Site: brandenburg
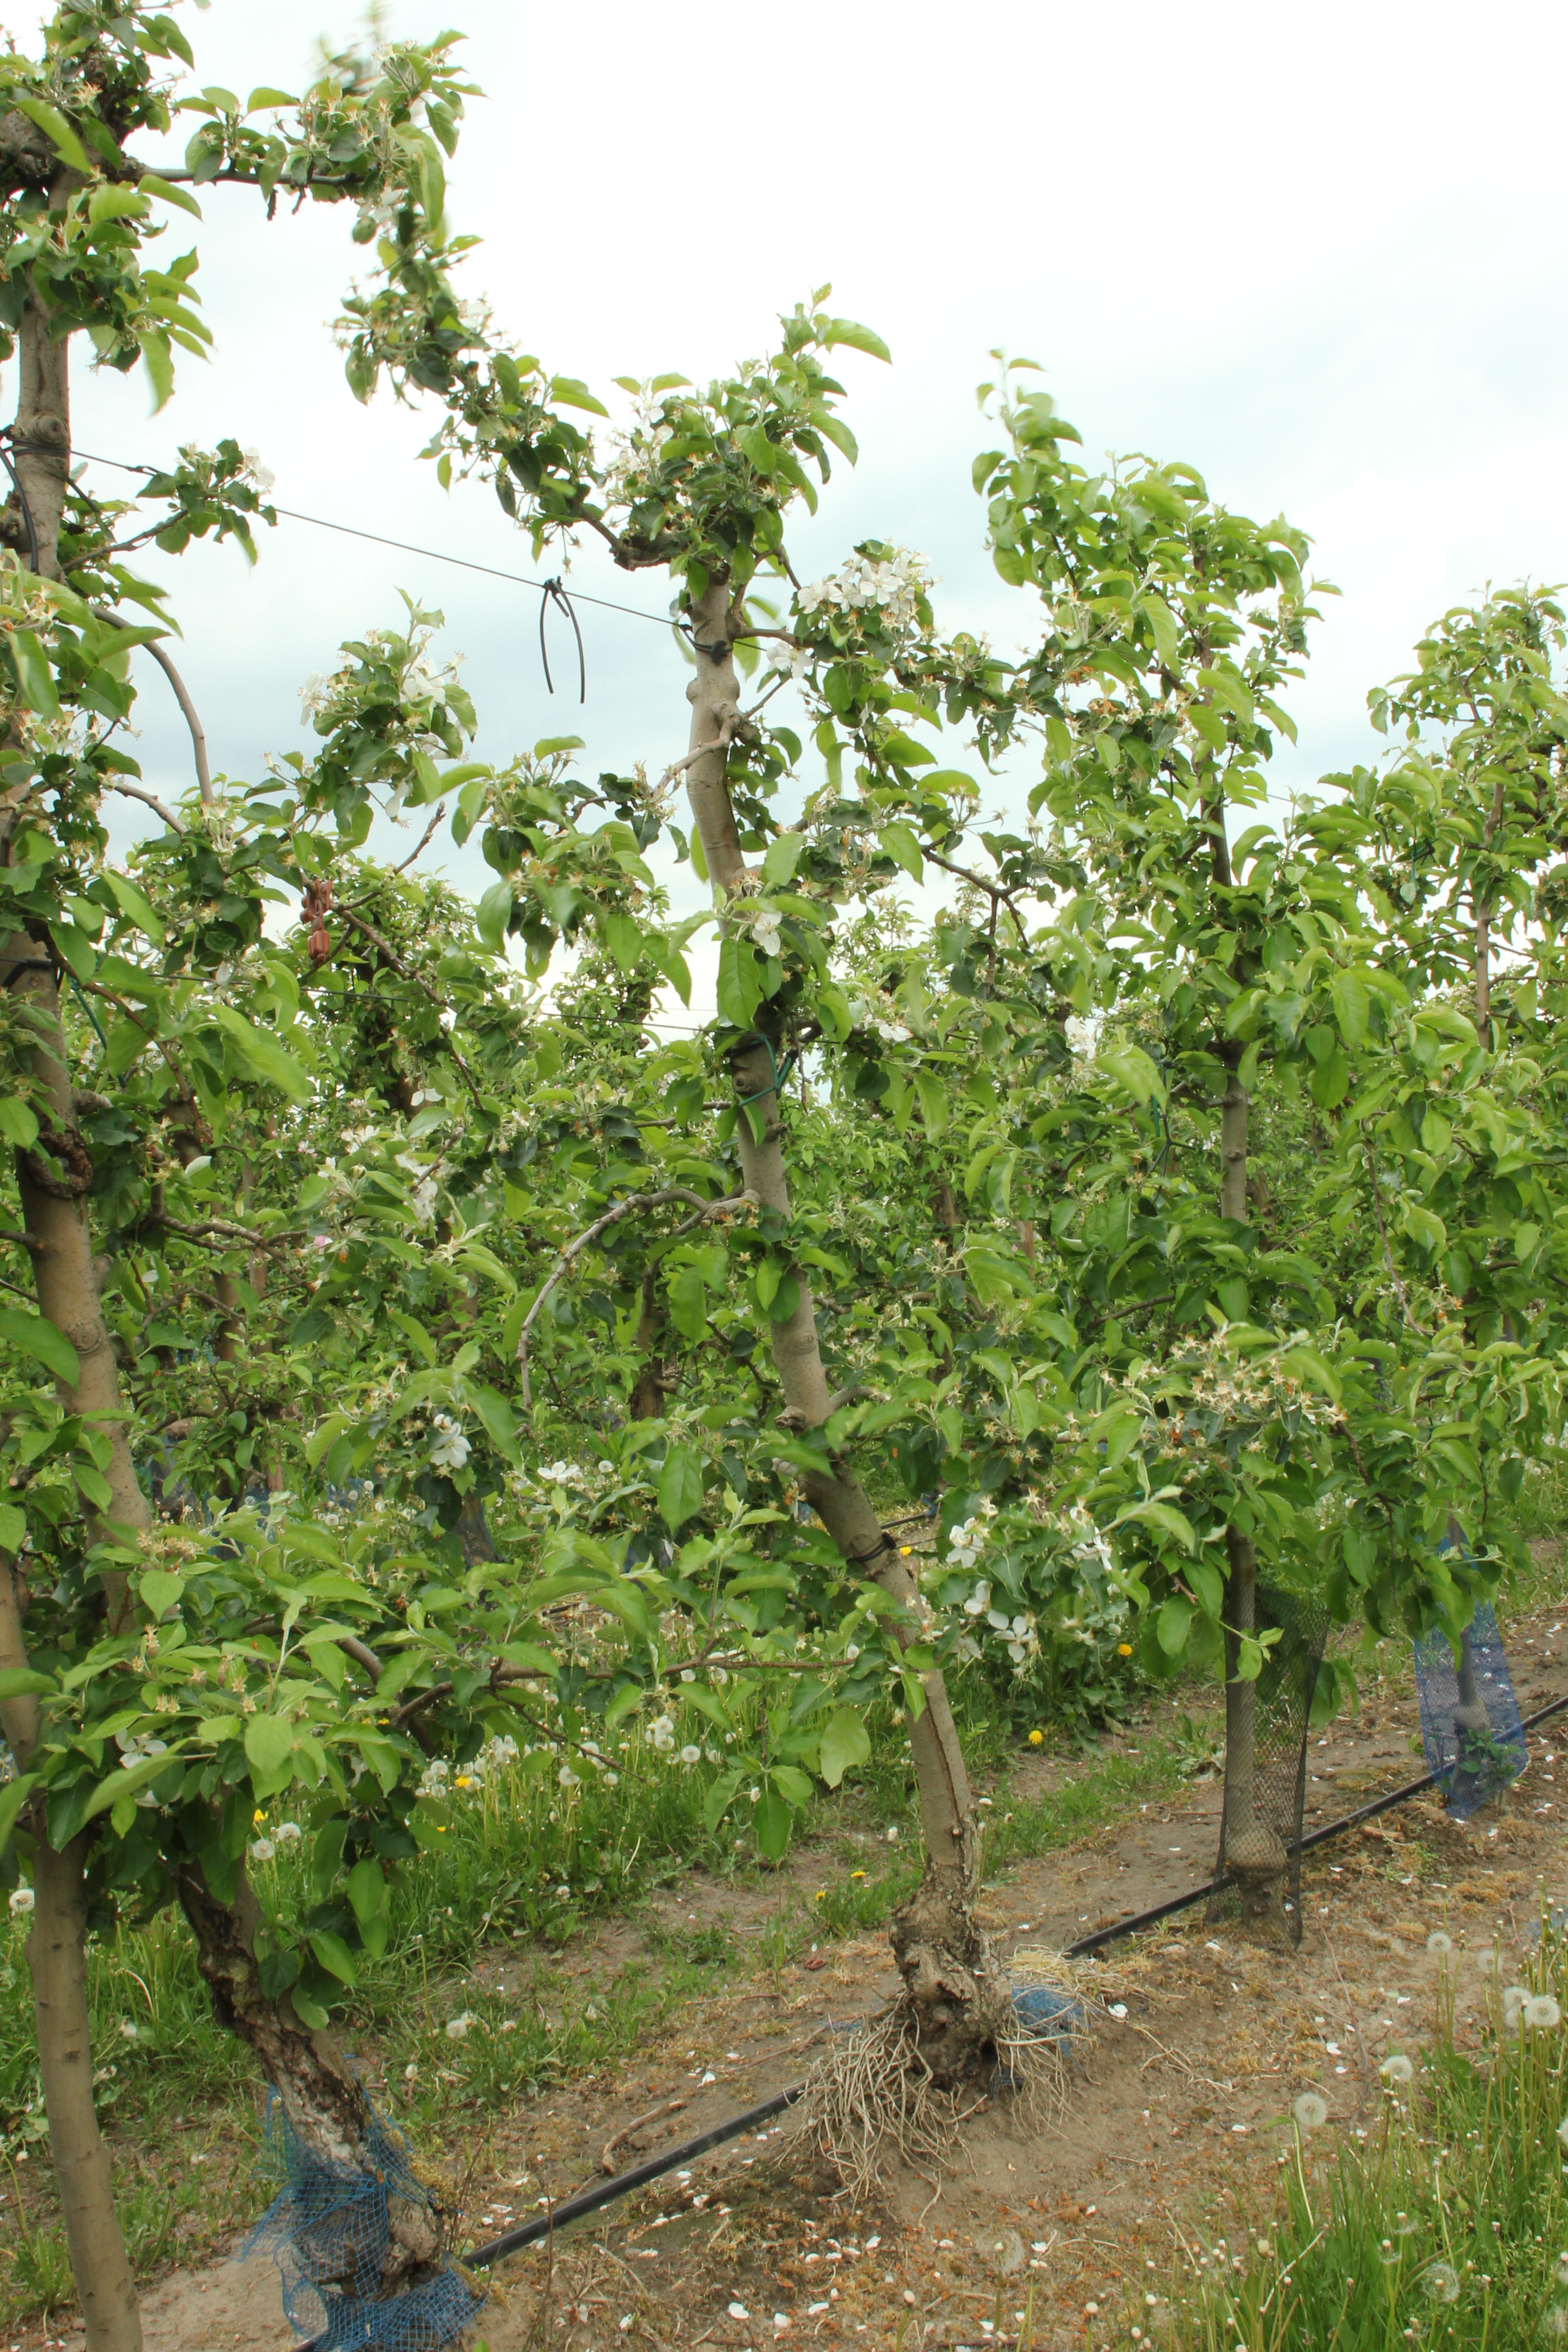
Growth stage (BBCH 67): Flowering